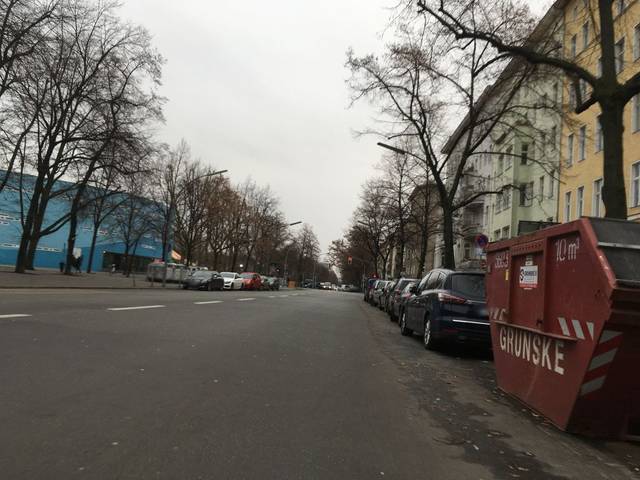
Region: Germany
Coordinates: 52.498, 13.431